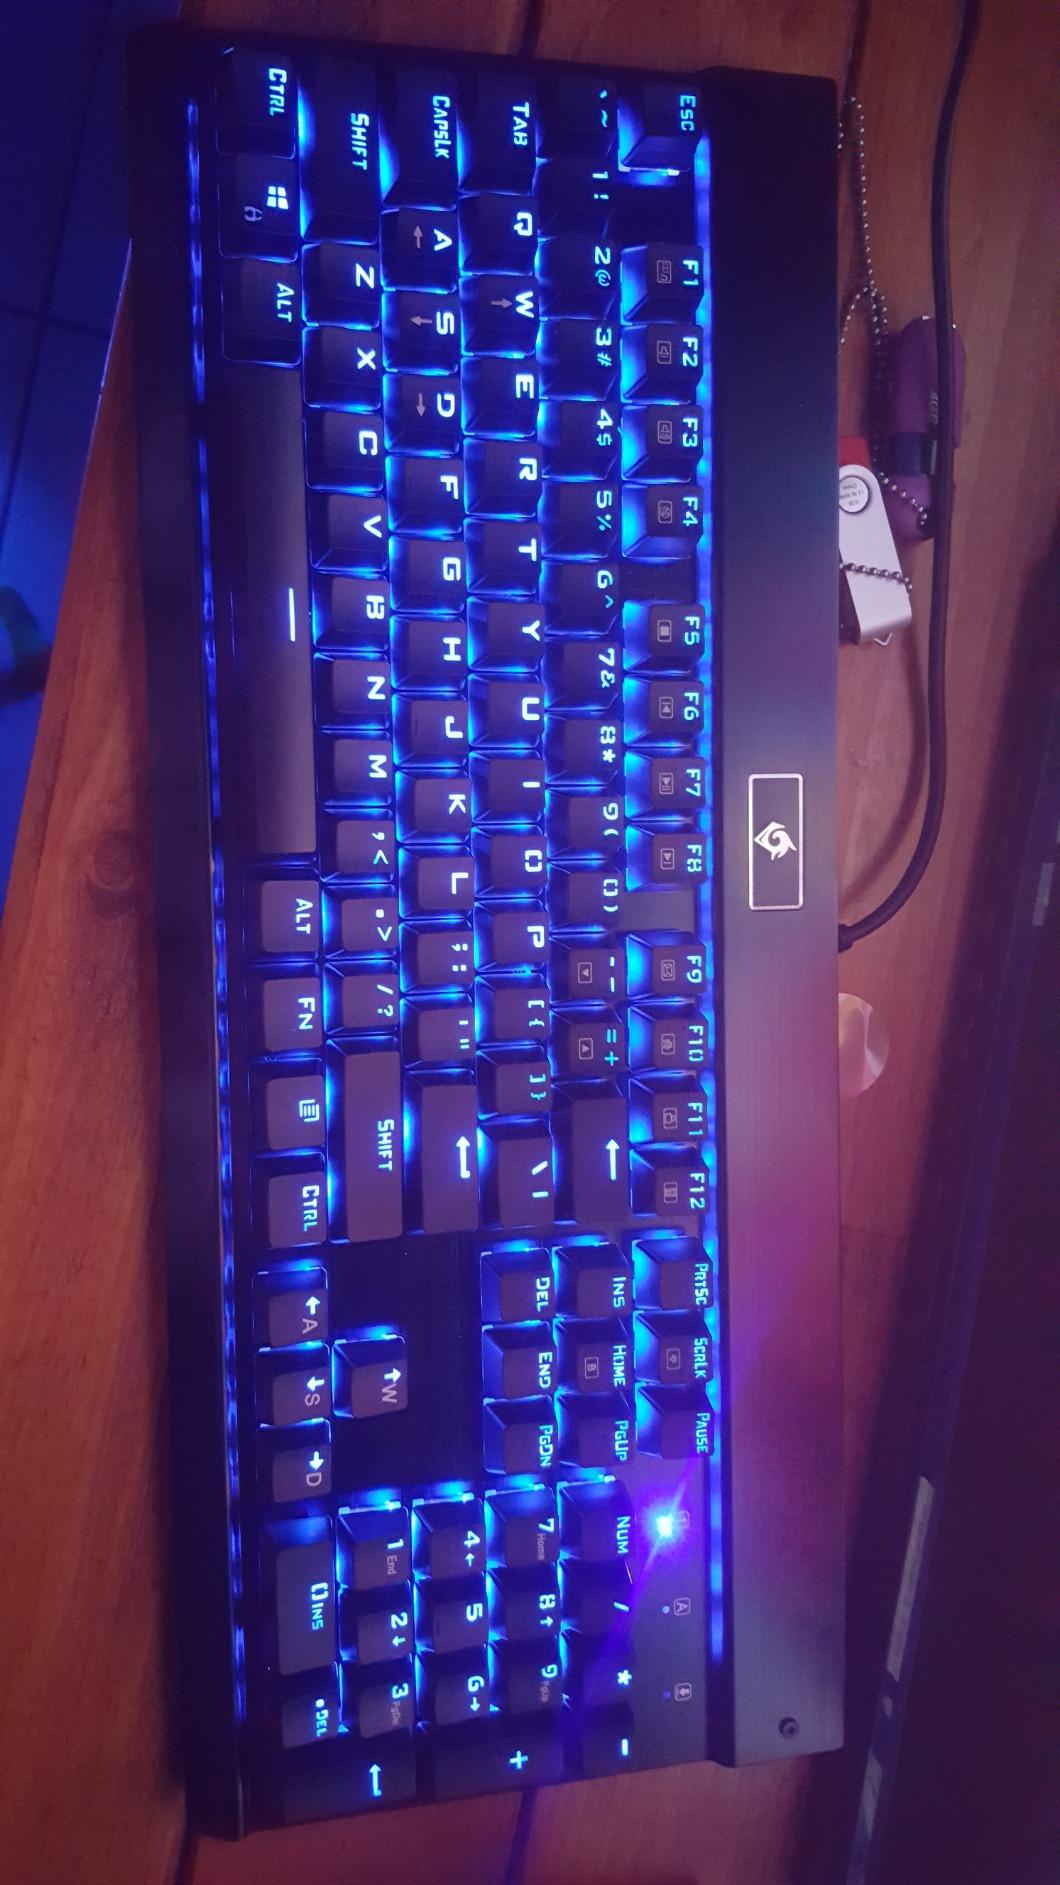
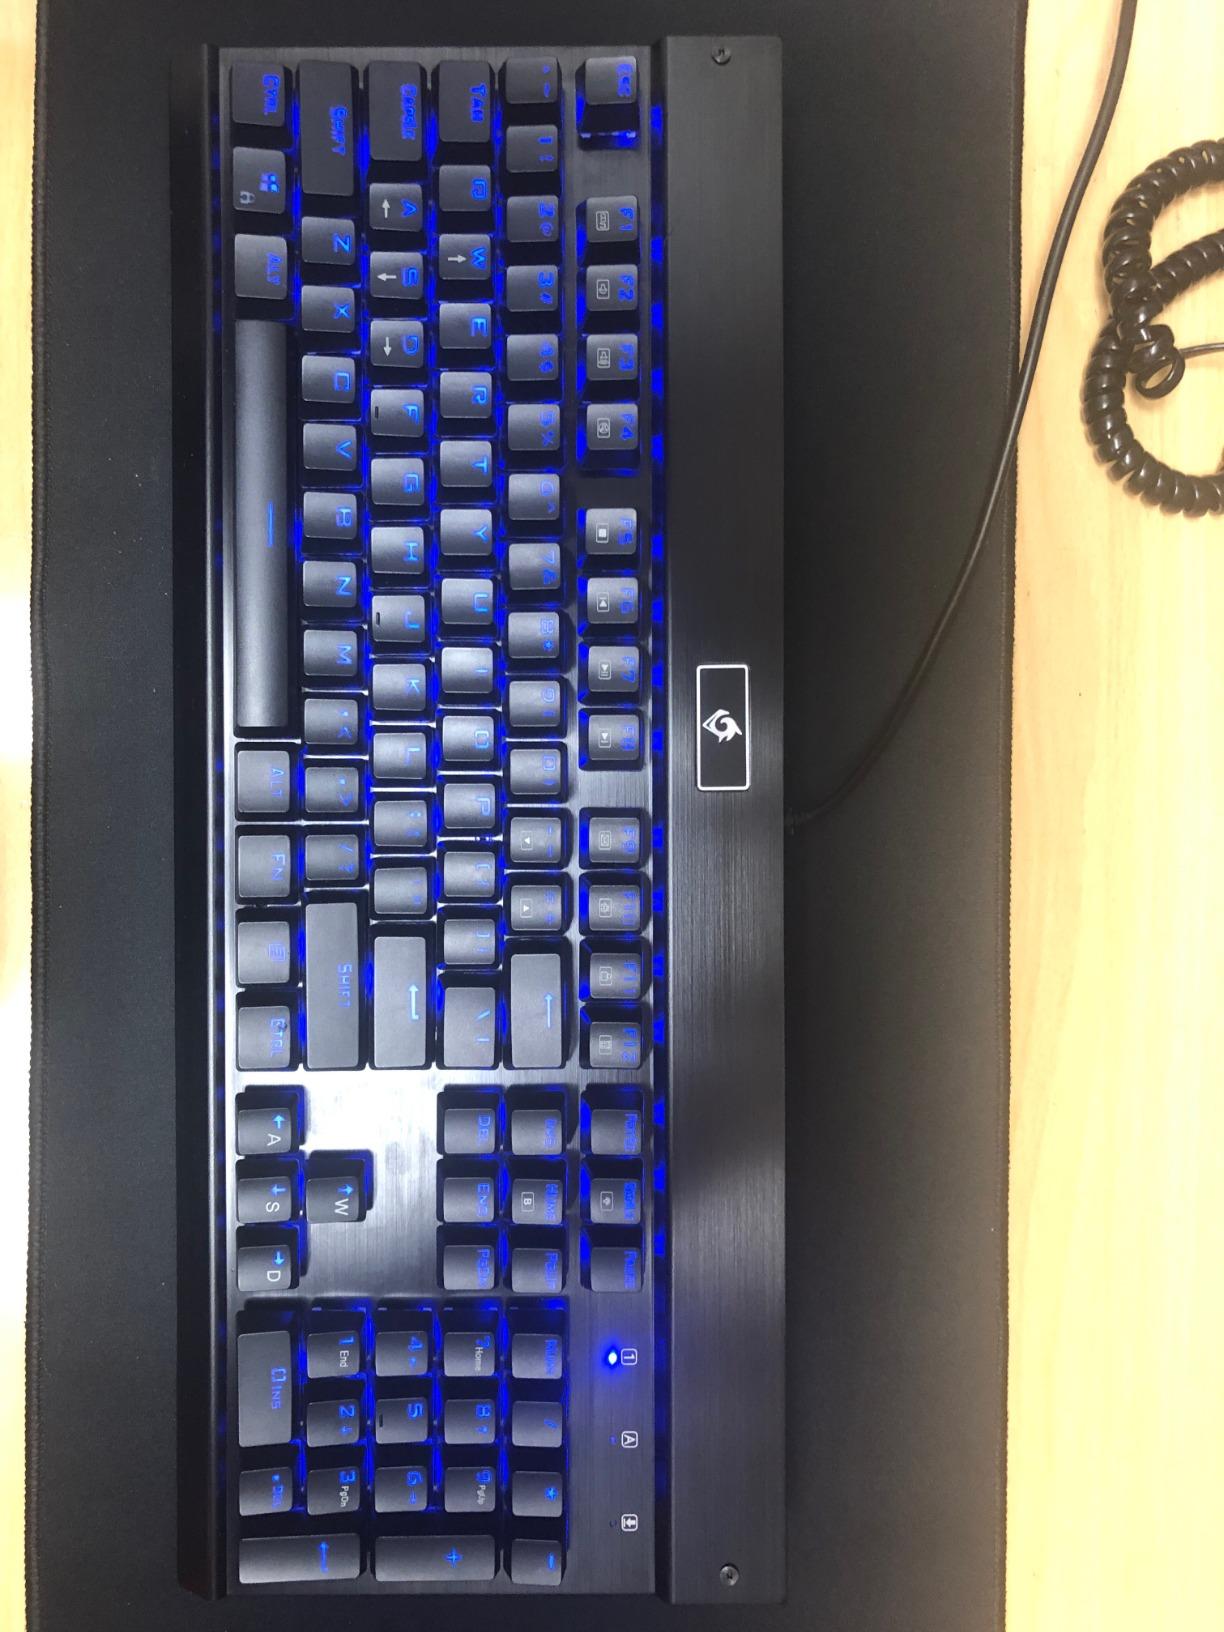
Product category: keyboard
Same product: yes